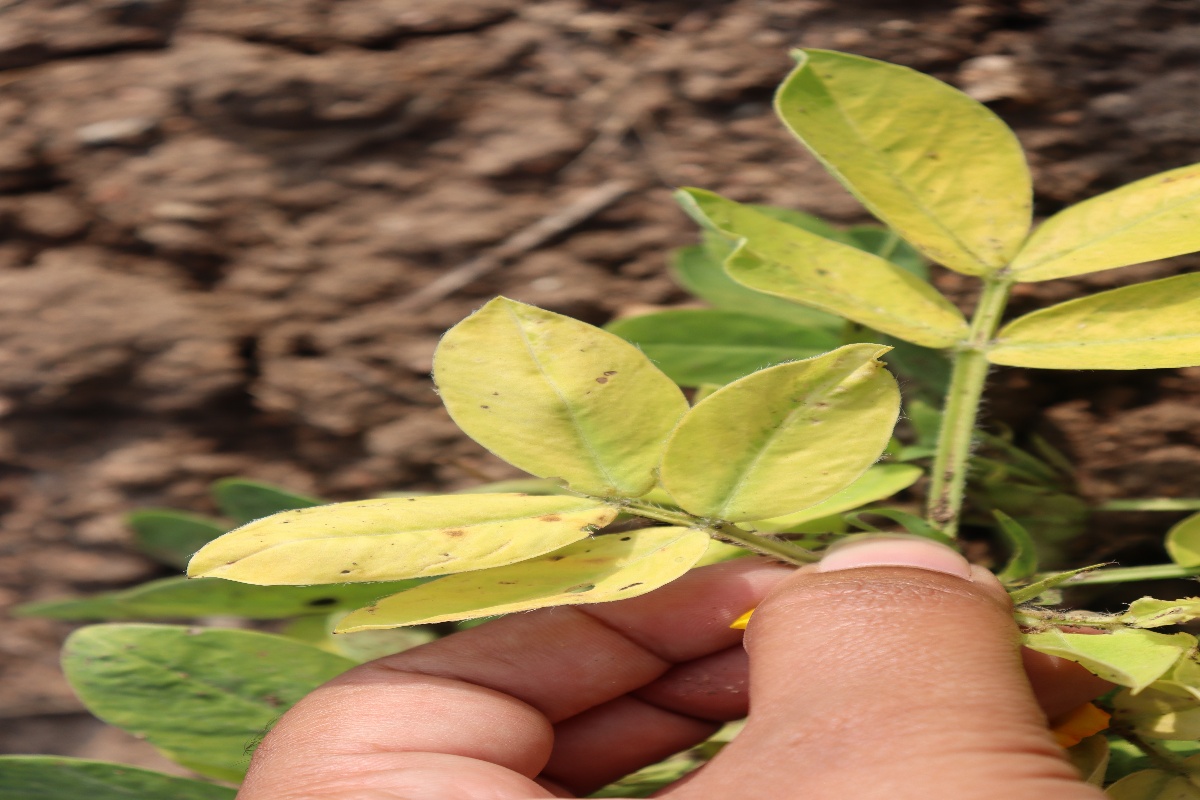
Label: nutrition deficiency